Kathakali

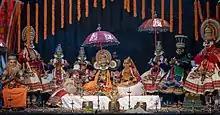
SreeRama Pattabhishekam Kathakali

The character types, states Zarrilli, reflect the Guṇa theory of personalities in the ancient Samkhya school of Hindu philosophy. There are three Guṇas, according to this philosophy, that have always been and continue to be present in all things and beings in the world. These three "Guṇas" are ' (goodness, constructive, harmonious, virtuous), ' (passion, aimless action, dynamic, egoistic), and "" (darkness, destructive, chaotic, viciousness). All of these three "gunas" (good, evil, active) are present in everyone and everything, it is the proportion that is different, according to the Hindu worldview. The interplay of these "gunas" defines the character of someone or something, and the costumes and face colouring in Kathakali often combines the various colour codes to give complexity and depth to the actor-dancers.